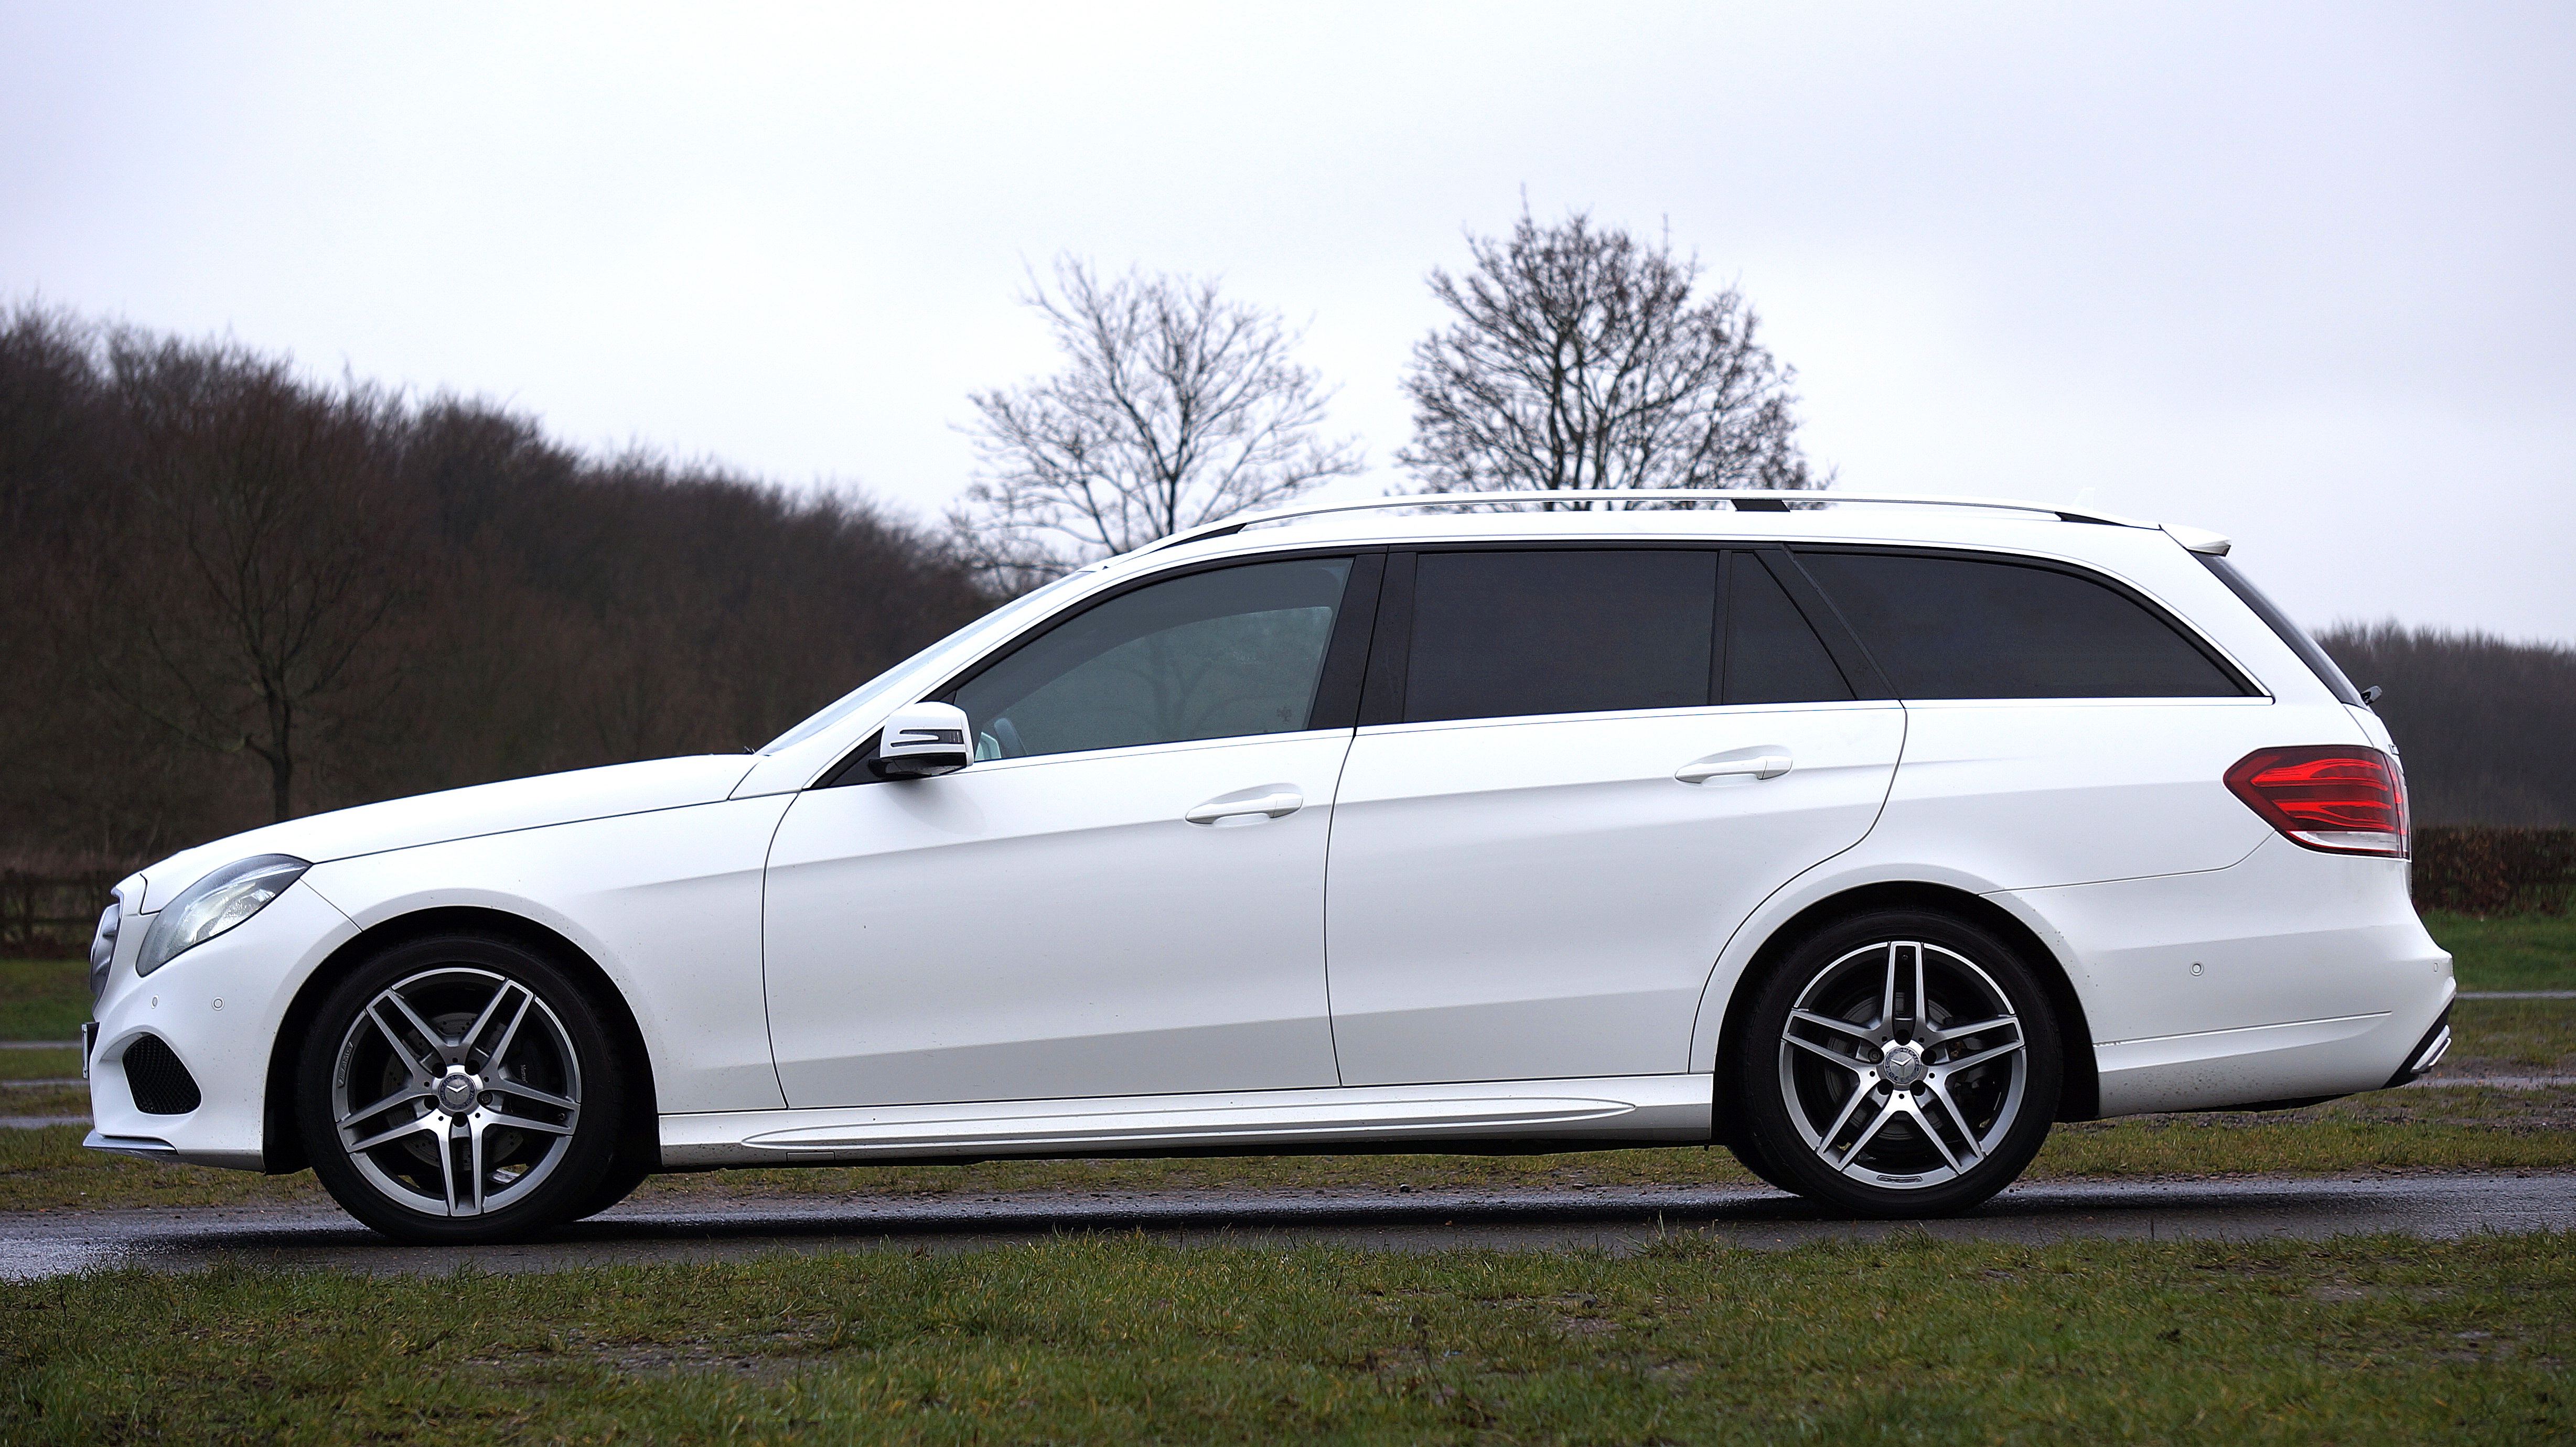
technology, car, wheel, automobile, transportation, transport, vehicle, show, auto, modern, automotive, bumper, outdoors, luxury, design, rim, motor, sedan, mercedes, mercedes benz, benz, land vehicle, automobile make, automotive exterior, automotive design, luxury vehicle, family car, executive car, mercedes benz e class, mercedes benz w212